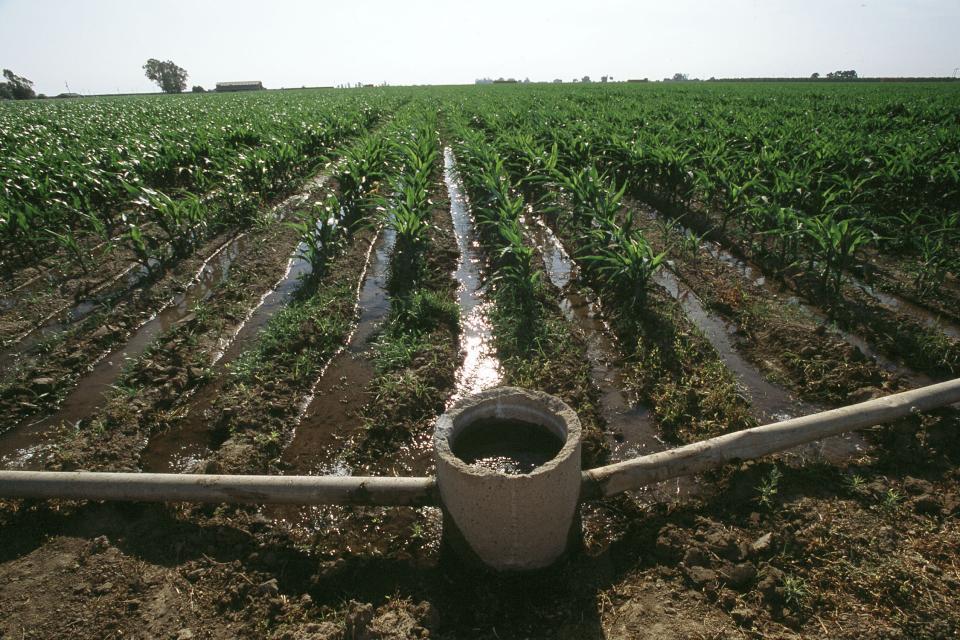
Huu ni mfumo wa umwagiliaji wa matone au ukanda wa kunyunyizia maji iliowekwa kwenye shamba lenye mimea michanga au udongo uliotayarishwa kwa kilimo. Kuna bomba kuu linalopita katikati na kisha kuna mirija midogo inayookoa kwenye mabomba hilo na kupita kando ya mistari ya mimea.